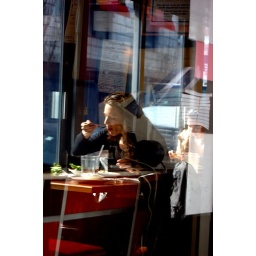
Lovely sly photo of a girl in the reflection of the door to the window.